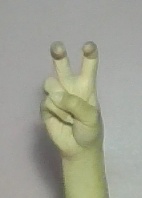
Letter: toot